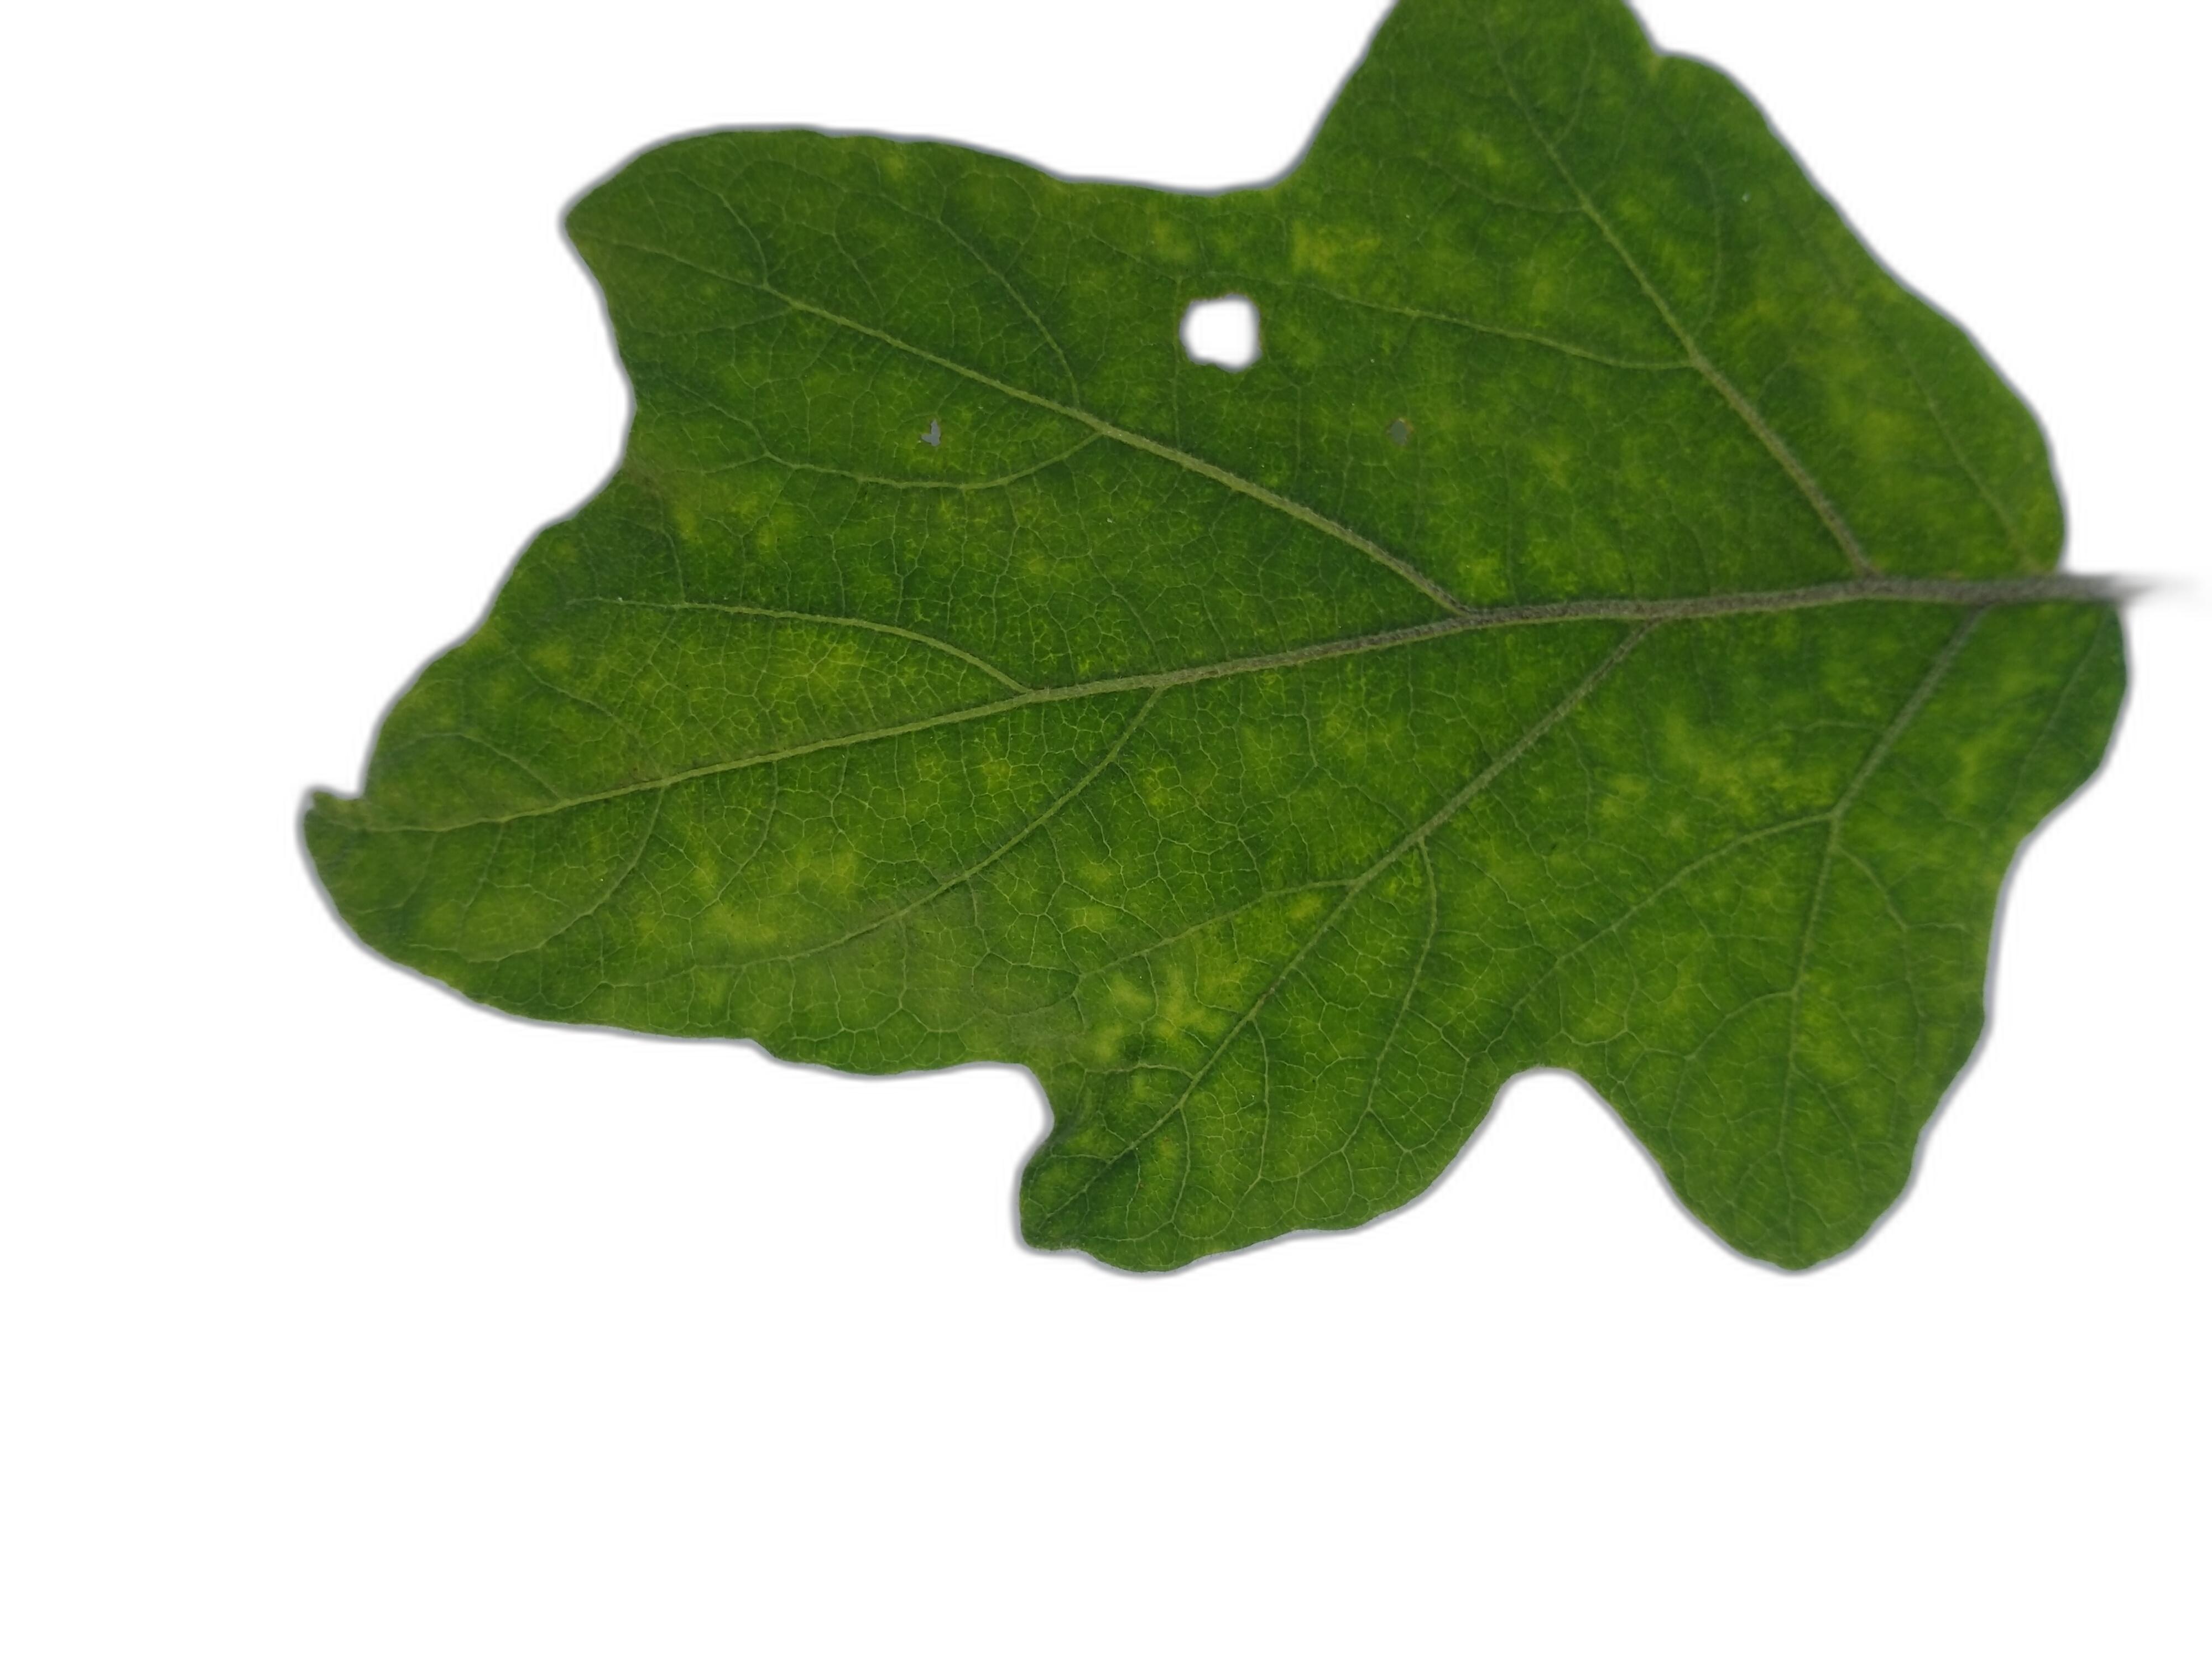
Label: Healthy Leaf